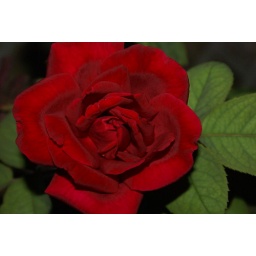
Red Rose in the flower bed late in summer